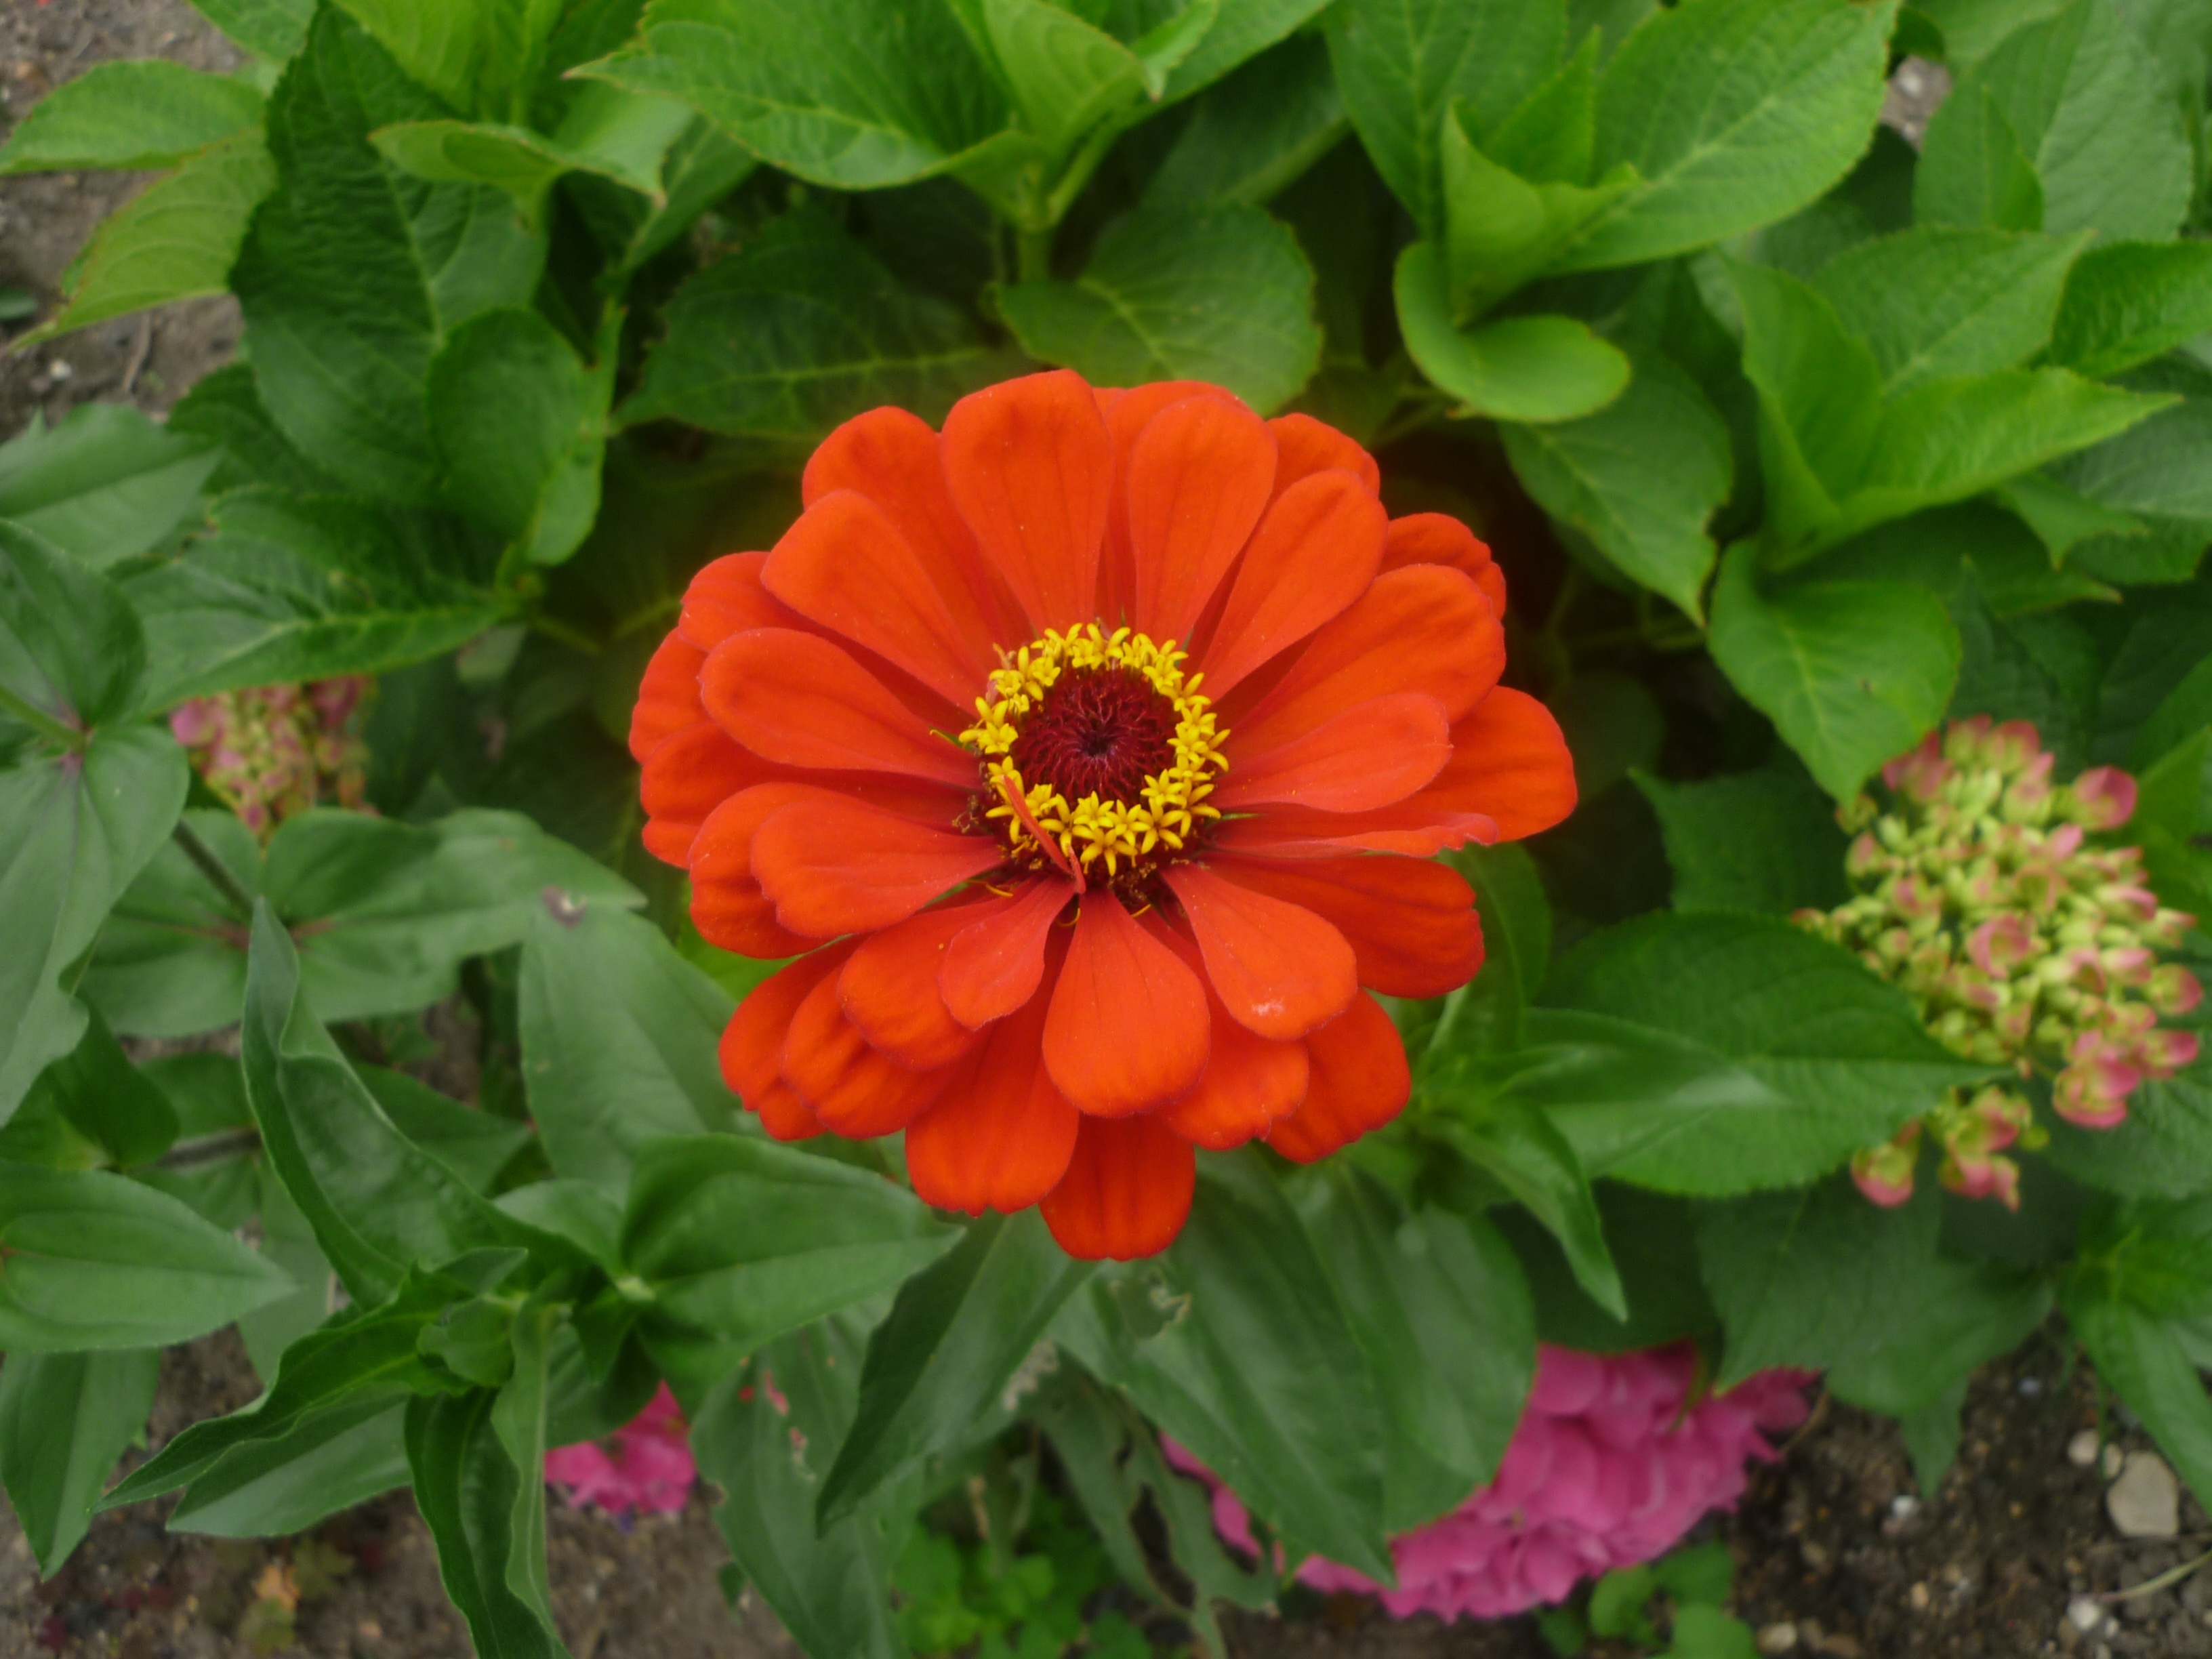
blossom, plant, flower, petal, bloom, herb, botany, garden, flora, wildflower, flowering plant, daisy family, calendula, annual plant, land plant